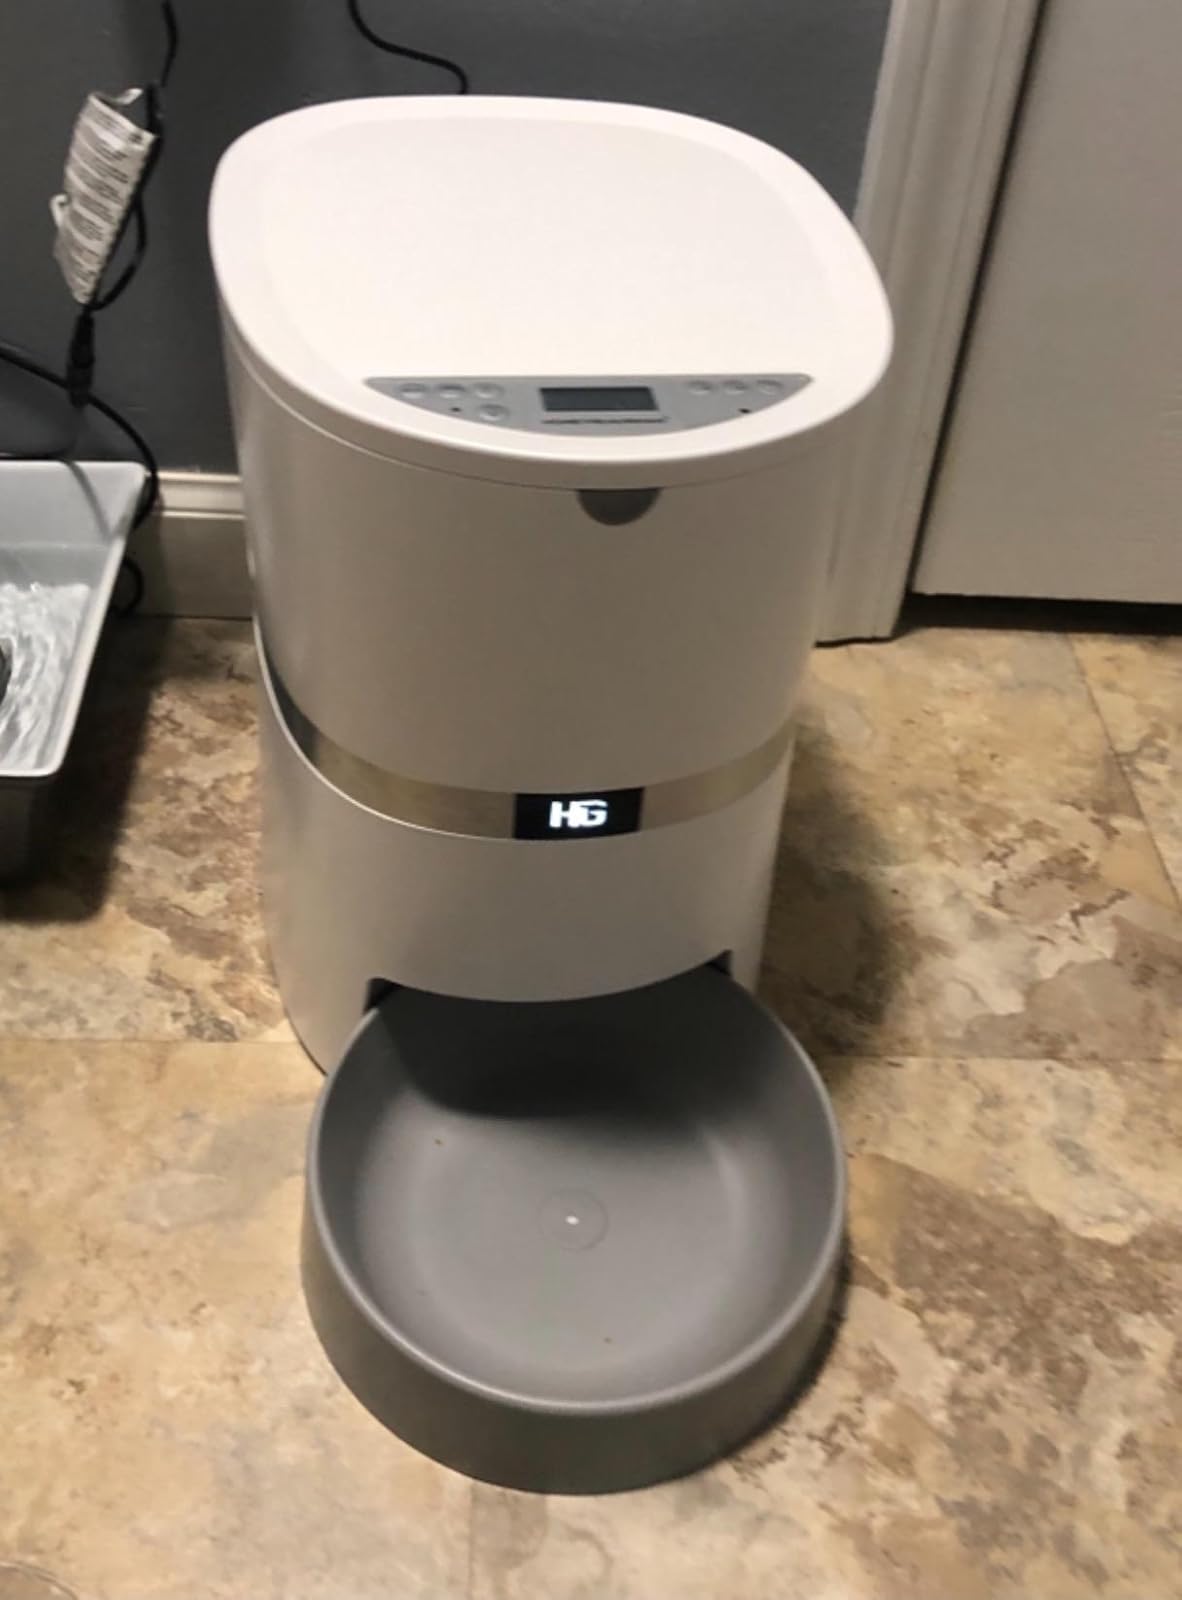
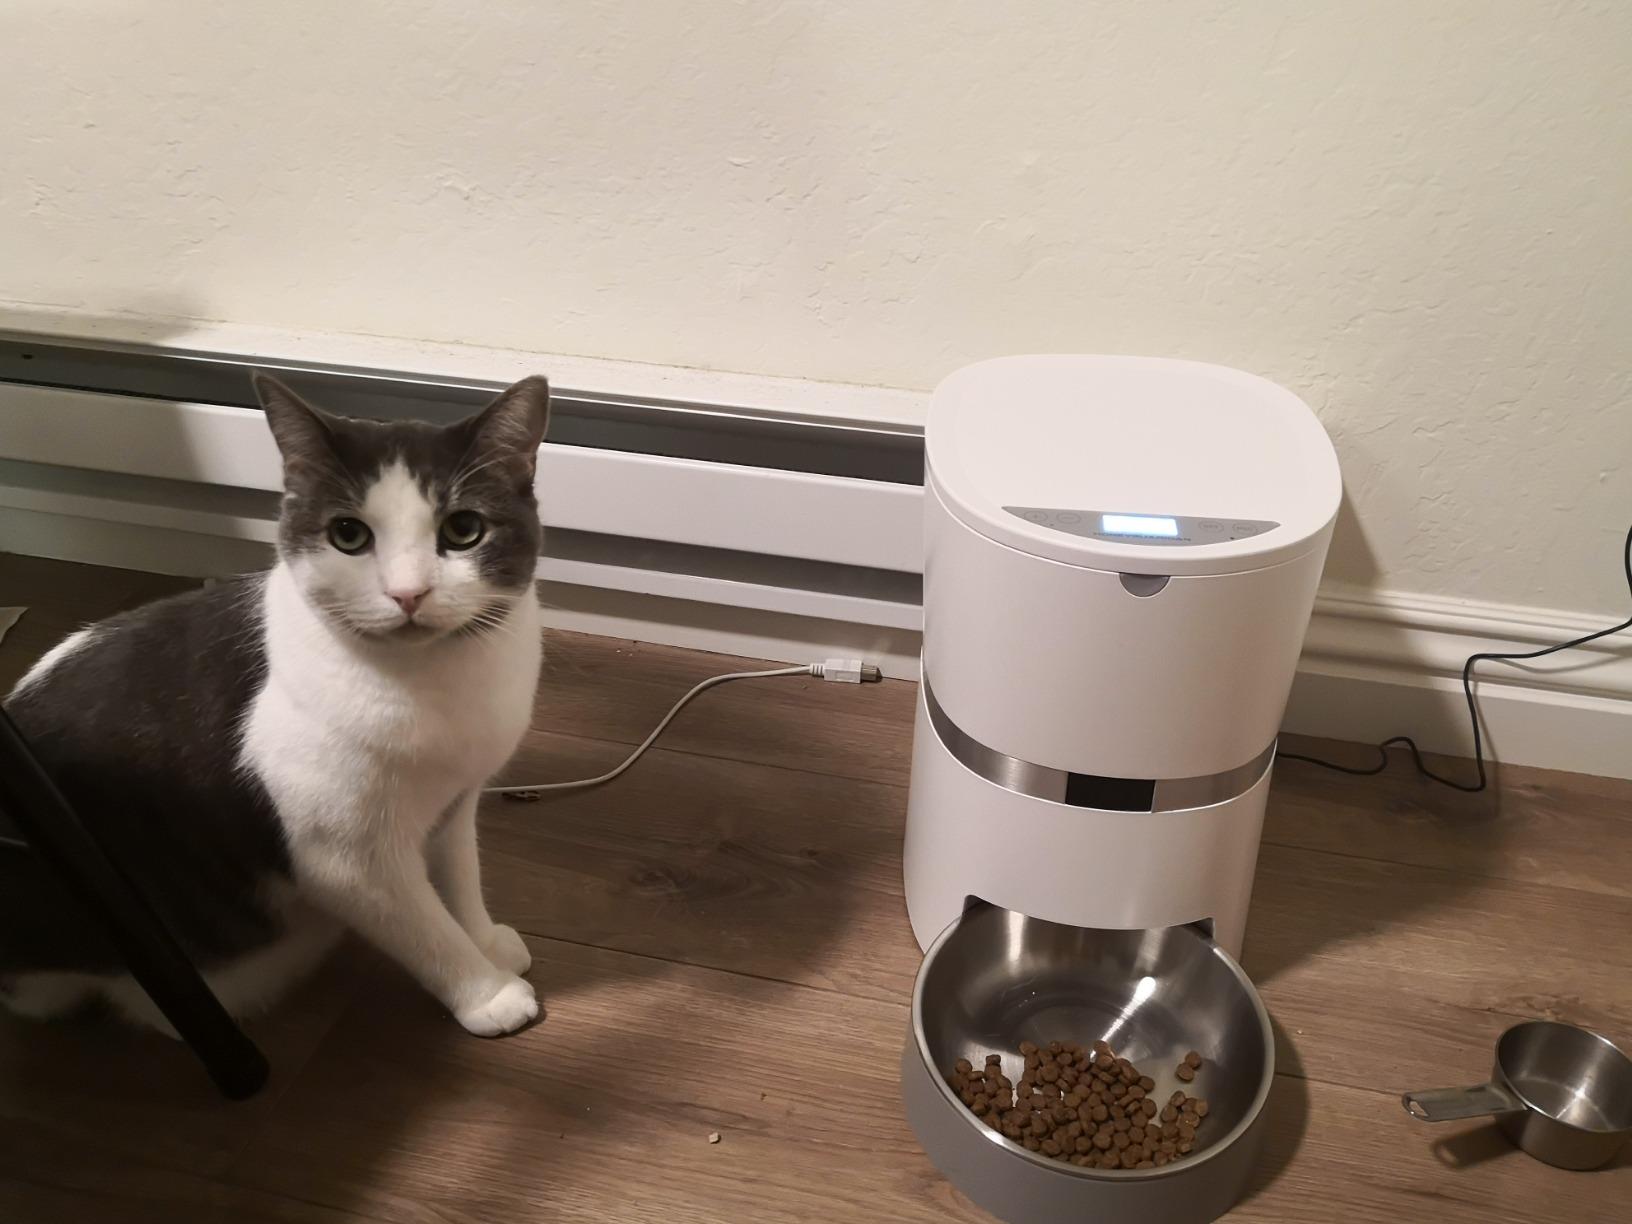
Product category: items_feeder
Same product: yes